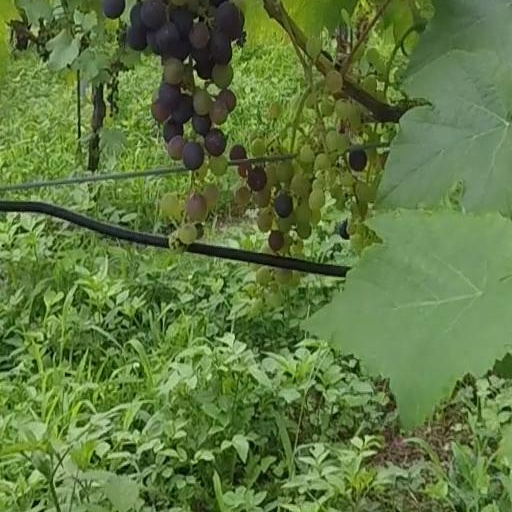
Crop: grape